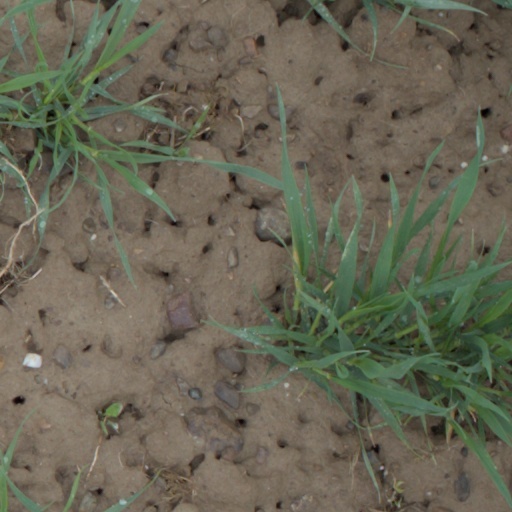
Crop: wheat